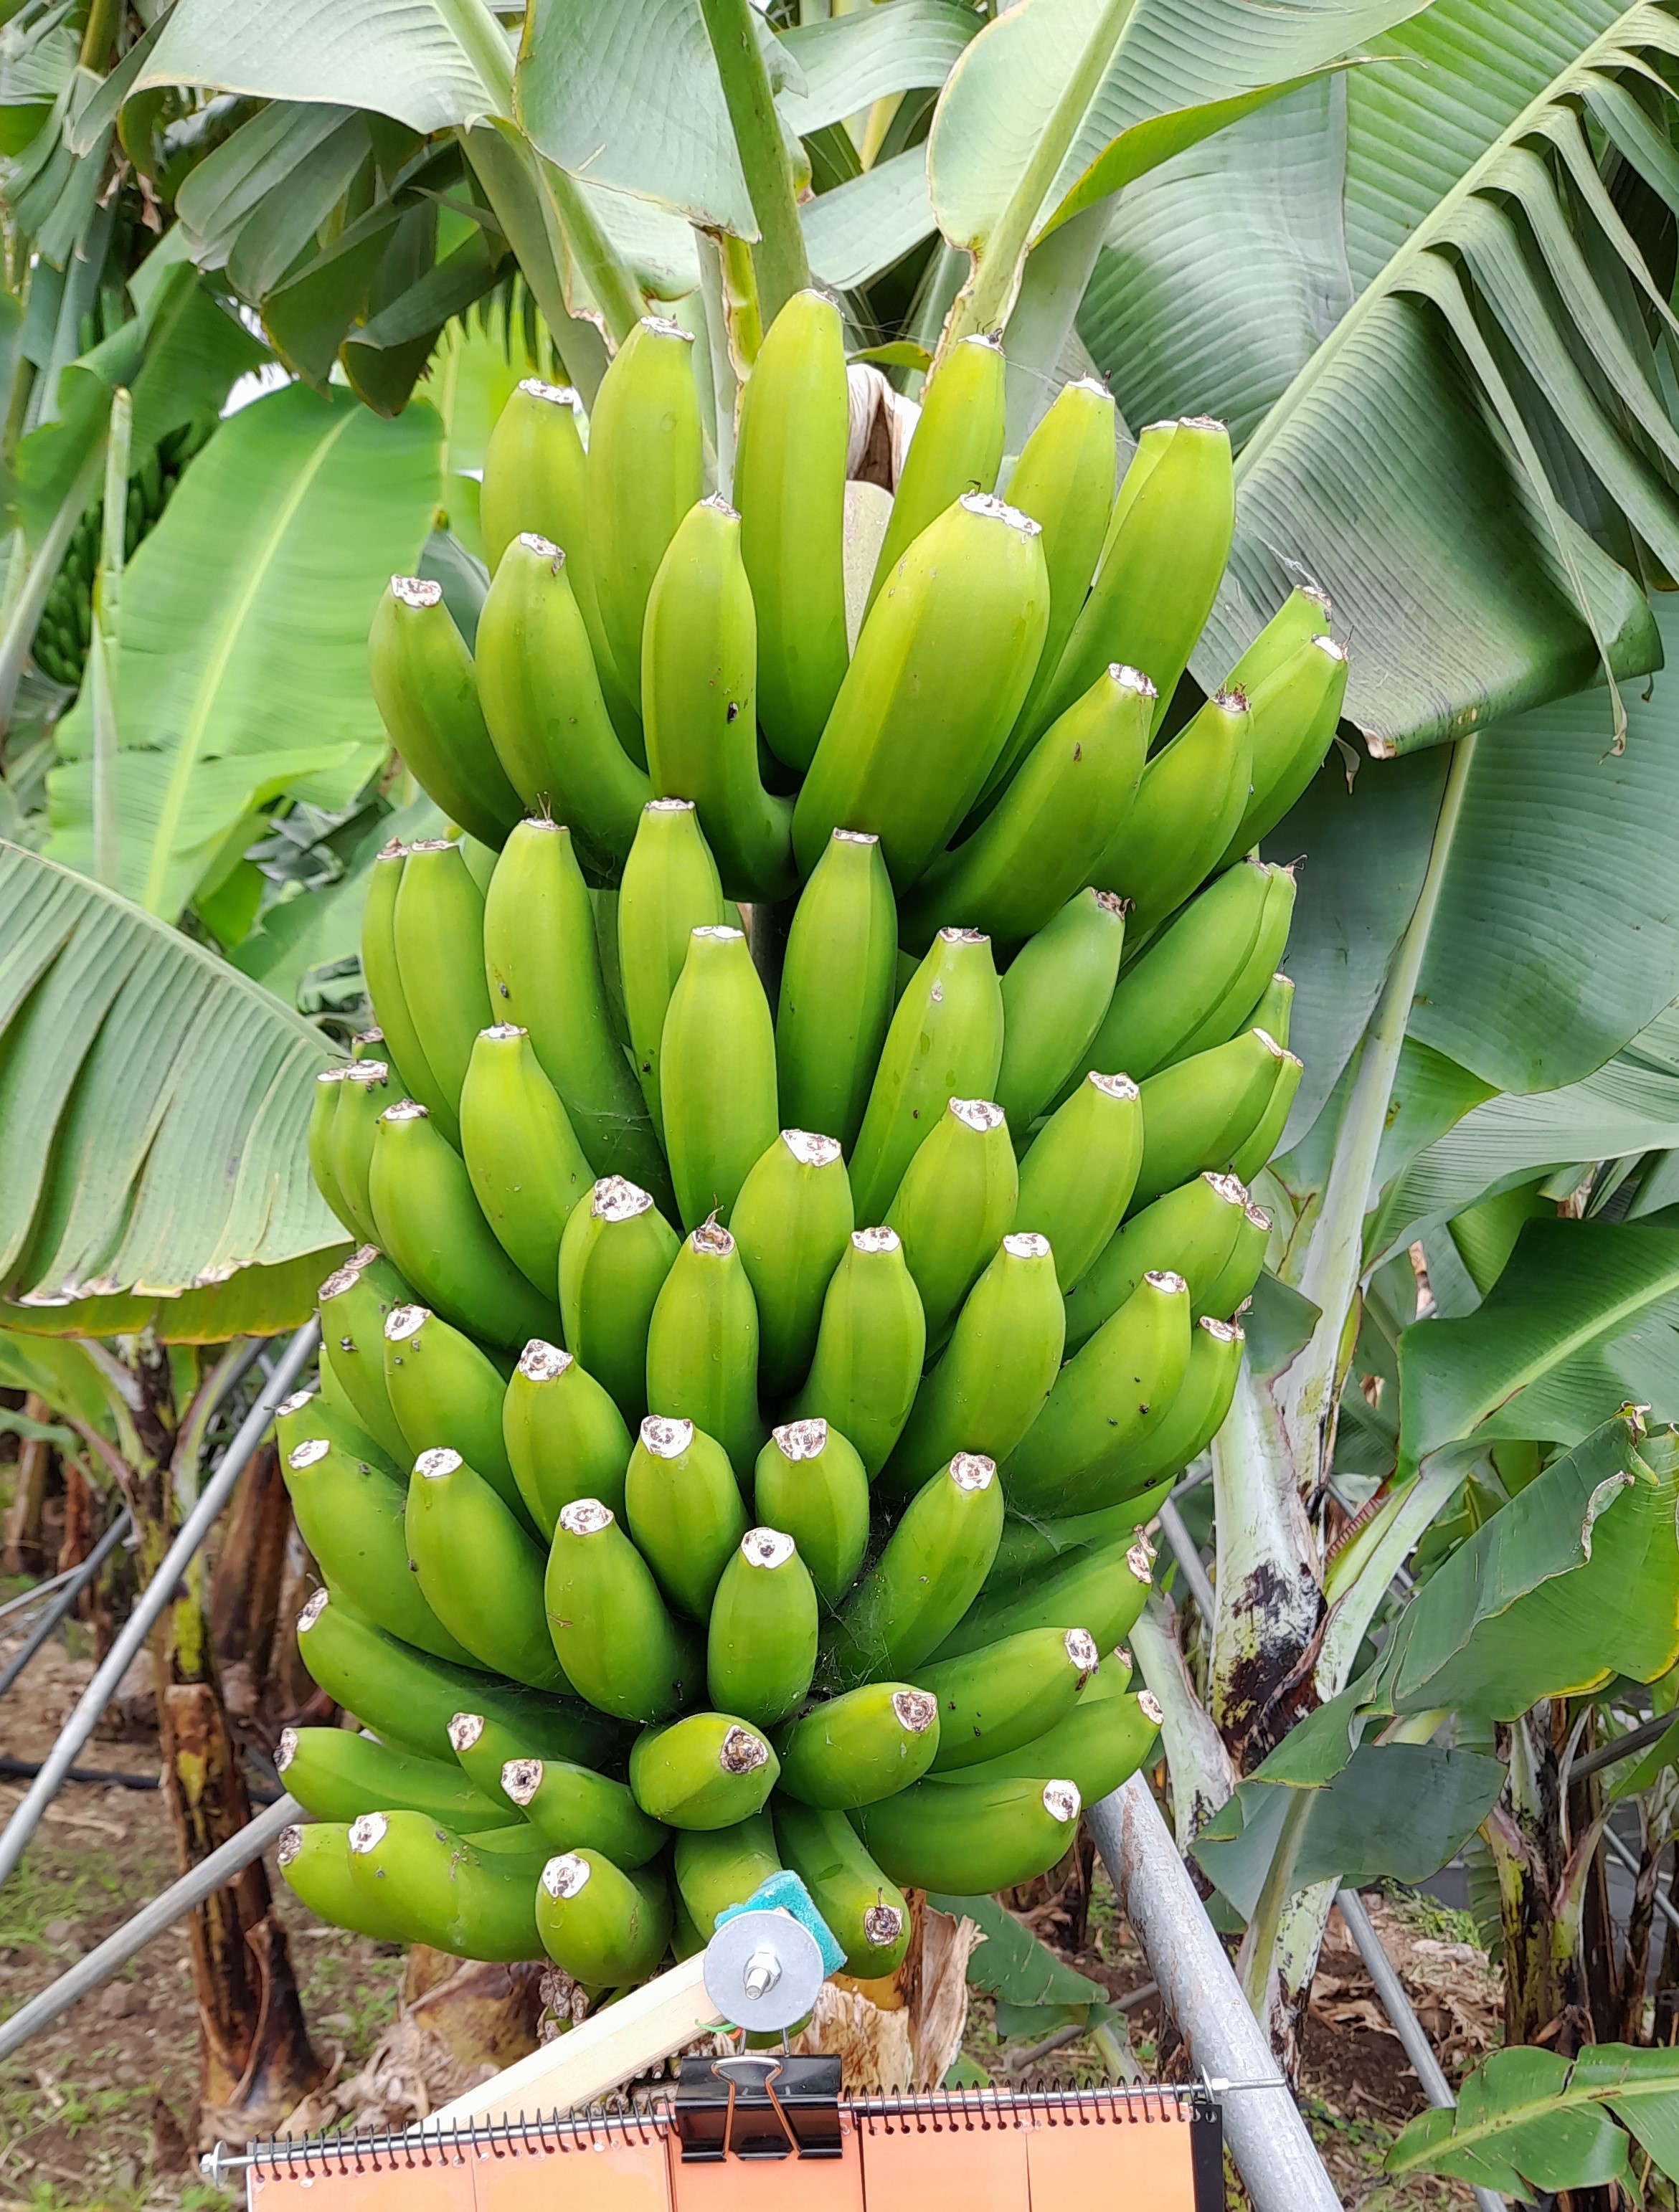
Label: Cut